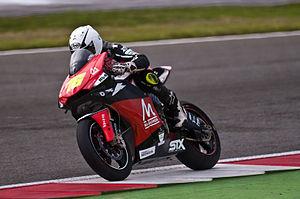
La HB4 est un modèle de motocyclette produit par le constructeur italien Bimota.